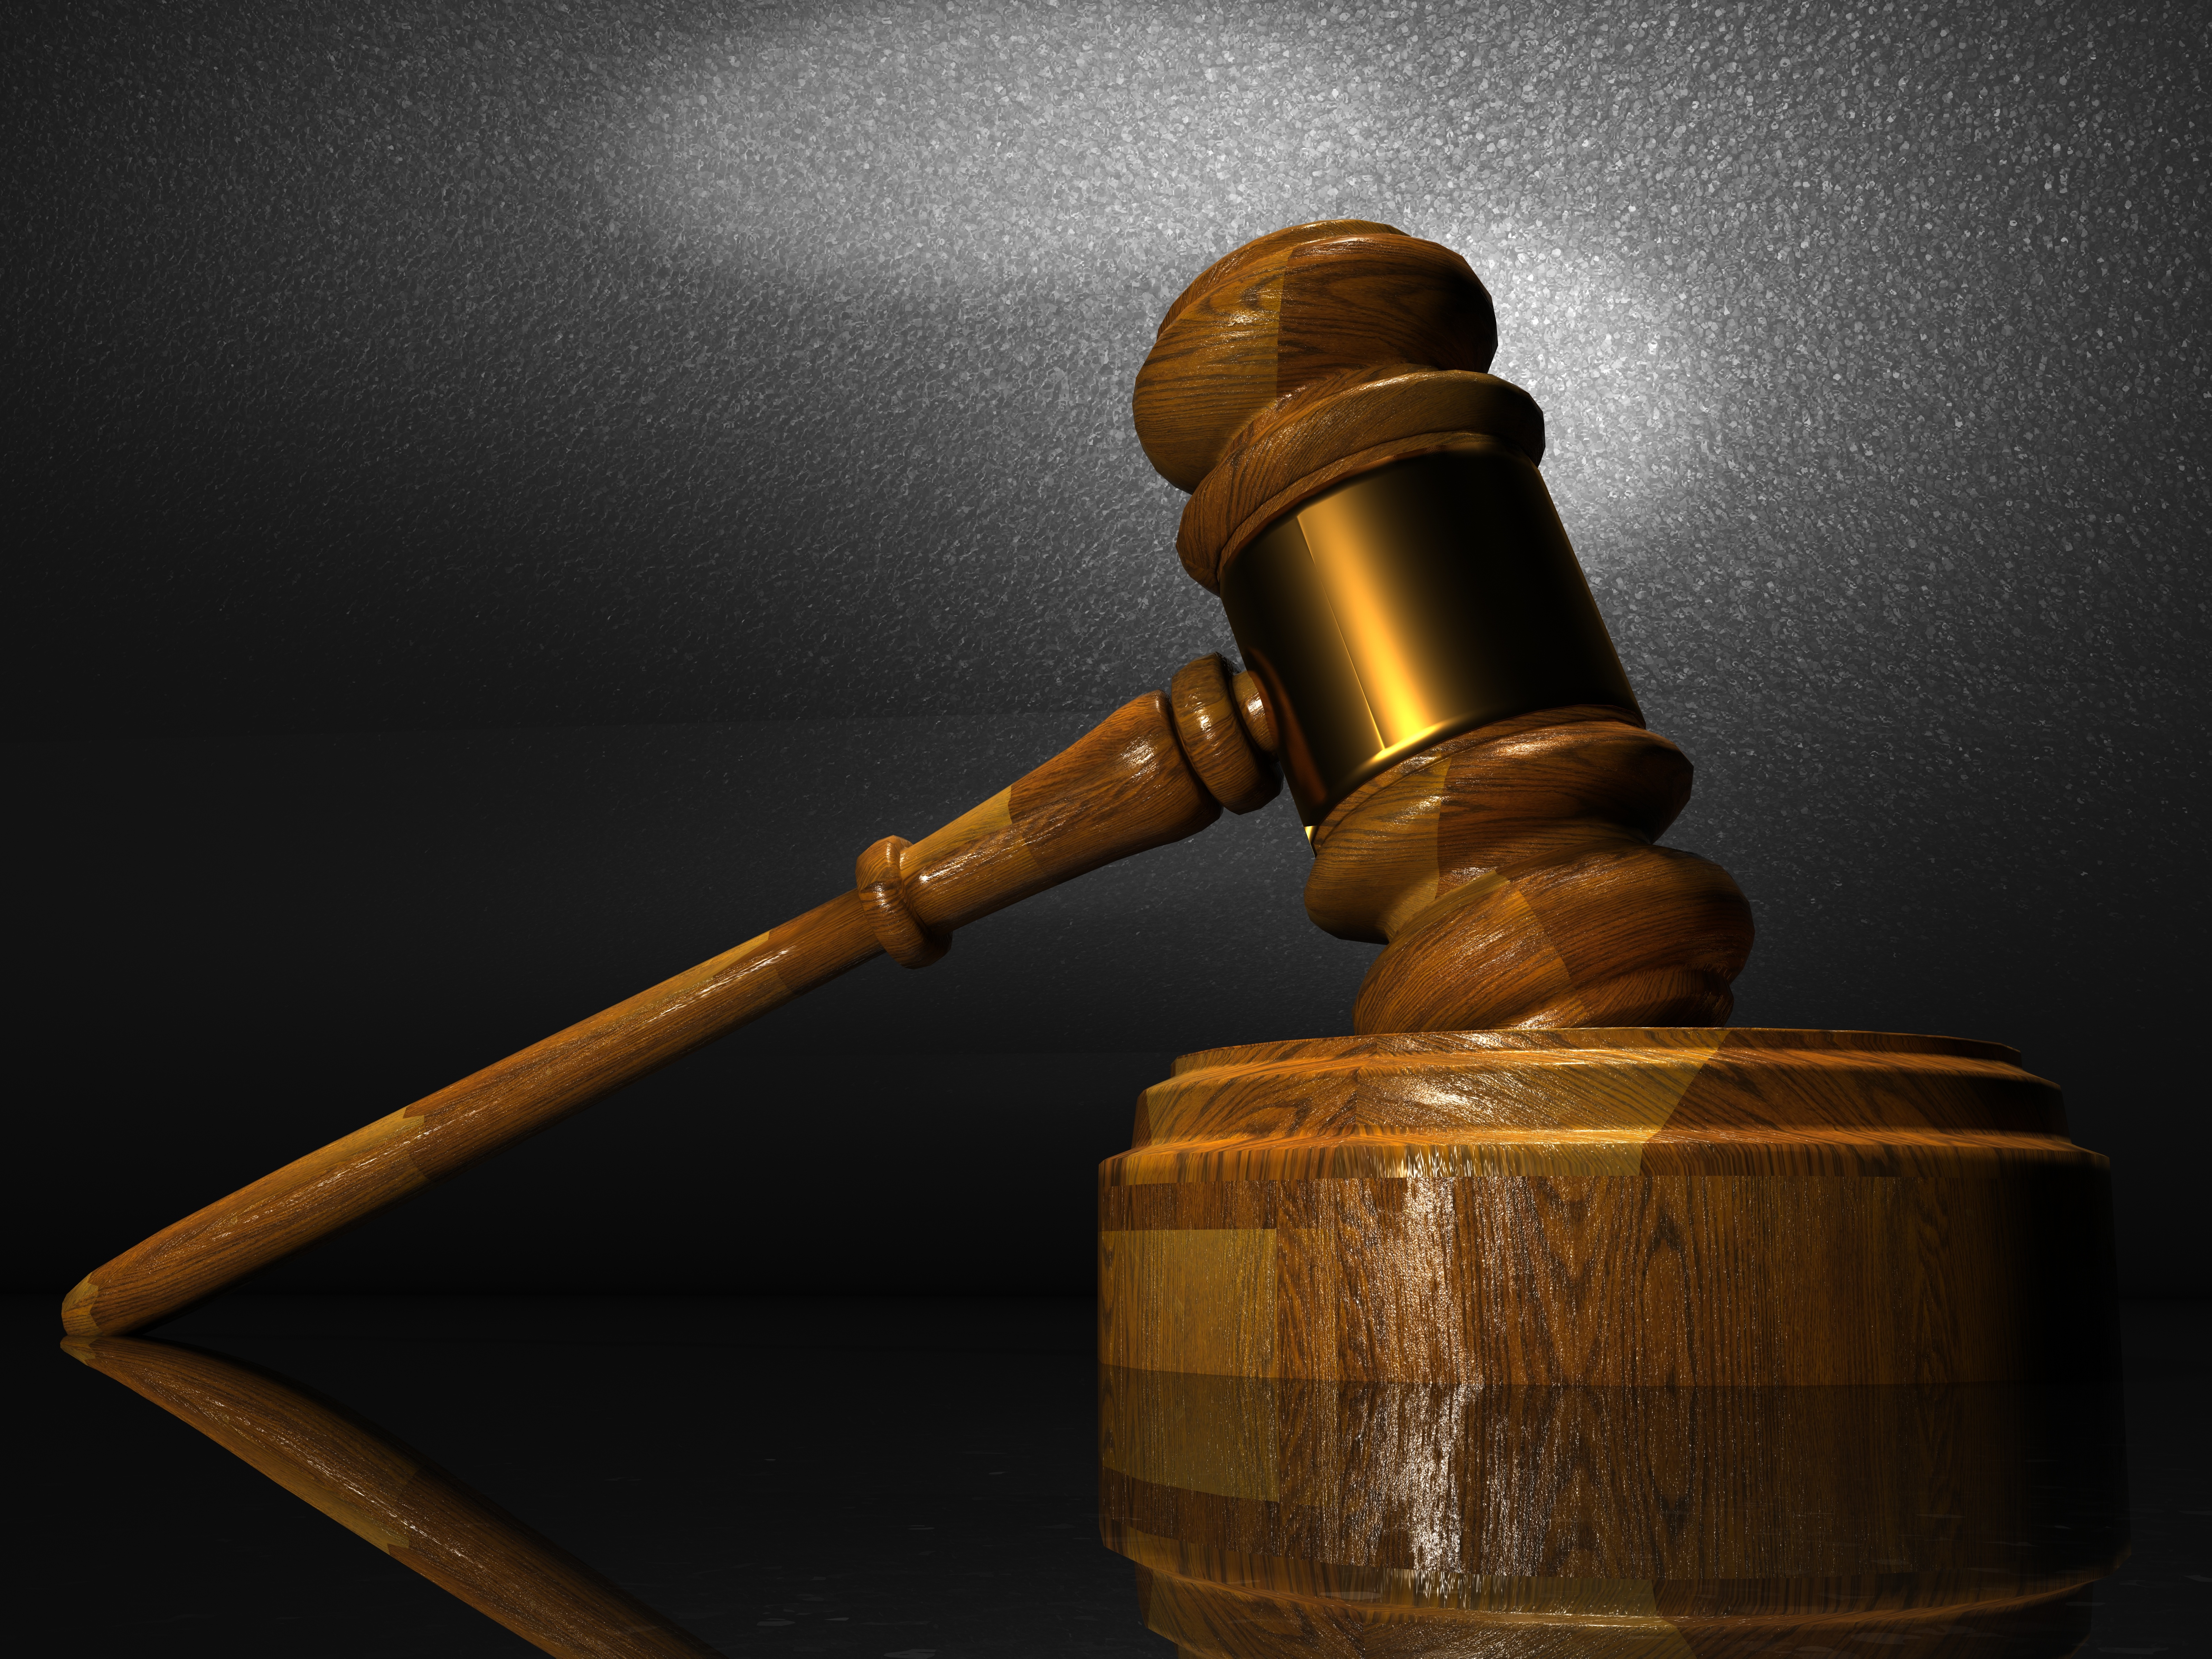
wood, tool, hammer, symbol, balance, business, measure, scale, weight, lighting, measurement, wine bottle, product, criminal, justice, decision, brass, innocence, wooden, liberty, 3d, order, system, court, government, law, lawyer, legal, courtroom, judge, crime, courthouse, jury, punishment, authority, trial, guilt, judgment, litigation, judgement, attorney, man made object, verdict, scales of justice, gavel, criminal justice, criminal law, juridical, lawsuit